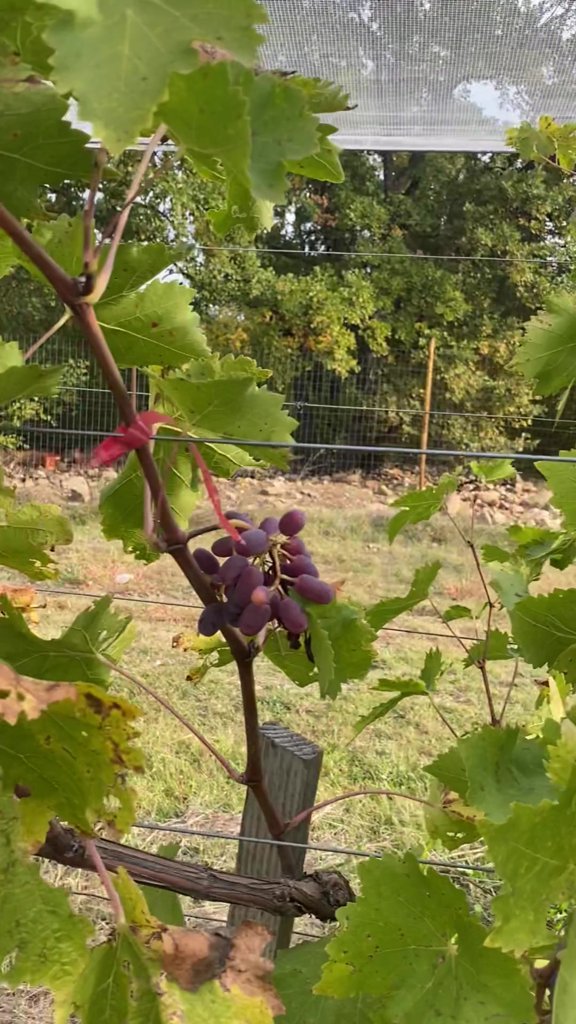
Berries visible: 19
Grape clusters: 1